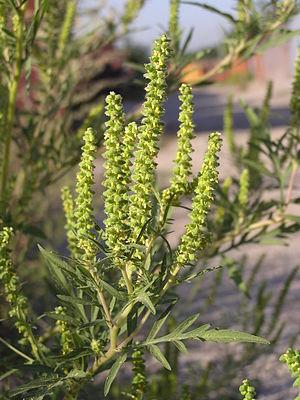
Ambrosia artemisiifolia L., l'Ambroisie à feuilles d'armoise ou ambroisie élevée, est une espèce de plantes dicotylédones de la famille des Asteraceae, sous-famille des Asteroideae, originaire des Amériques. C'est une plante herbacée annuelle, qui pousse dans ses régions d'origine dans les champs cultivés, les pâturages et terres en friches, ainsi que sur les bords de routes et les terres non cultivées.